Prunus avium

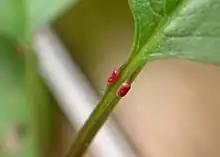
Red glands (extrafloral nectaries) on the petiole

Prunus avium, commonly called wild cherry, sweet cherry or gean is a species of cherry, a flowering plant in the rose family, Rosaceae. It is native to Eurasia and naturalized elsewhere. It is an ancestor of "P. cerasus" (sour cherry).